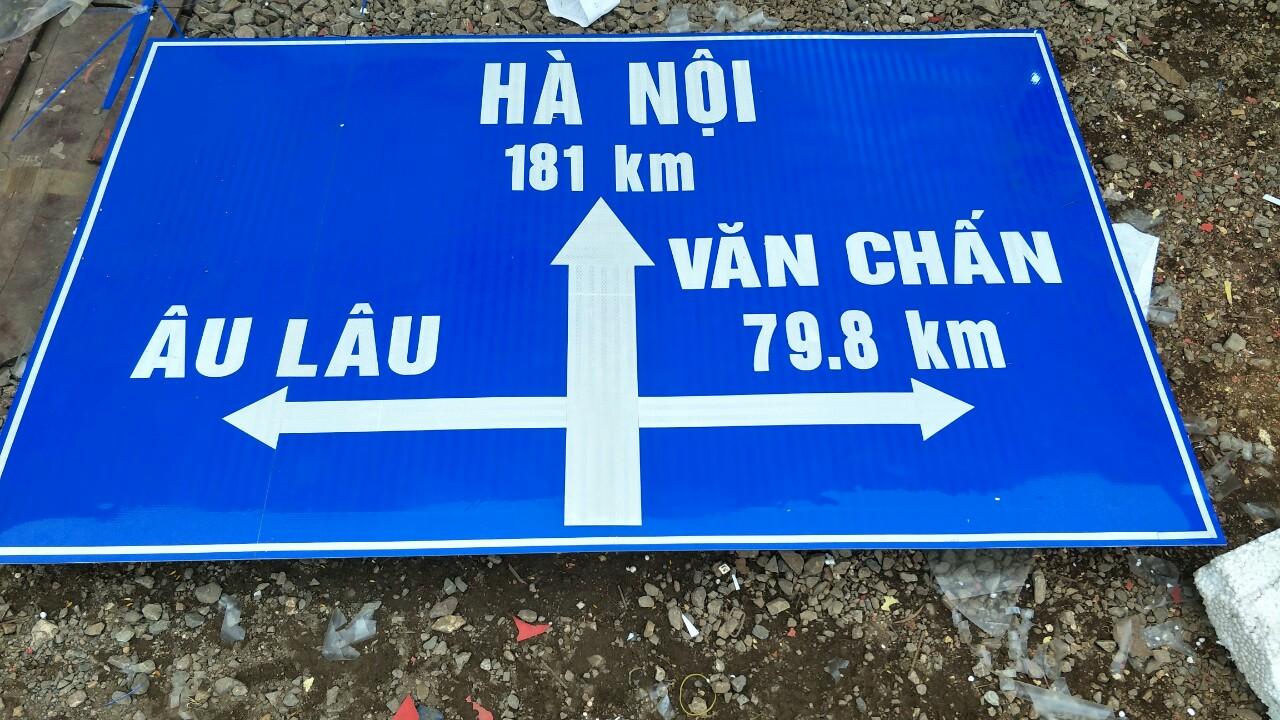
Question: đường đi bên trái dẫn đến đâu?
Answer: đường đi dẫn đến âu lâu